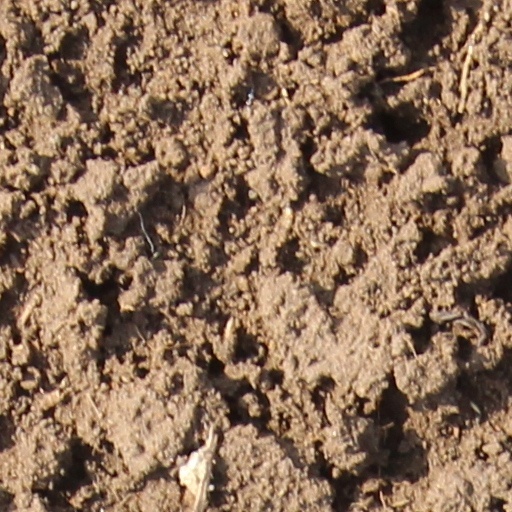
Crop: wheat